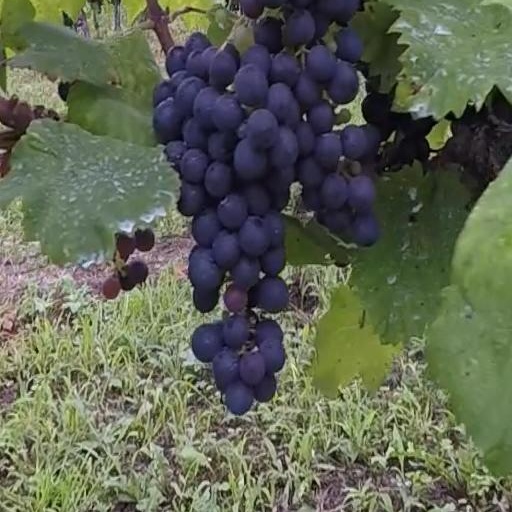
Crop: grape